Recreation Center for the Utah State Hospital

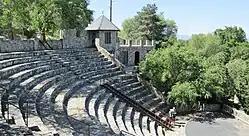
Recreation Center for the Utah State Hospital, June 2018

The Recreation Center For the Utah State Hospital is a historic amphitheater in eastern Provo, Utah, United States, that is listed on the National Register of Historic Places.